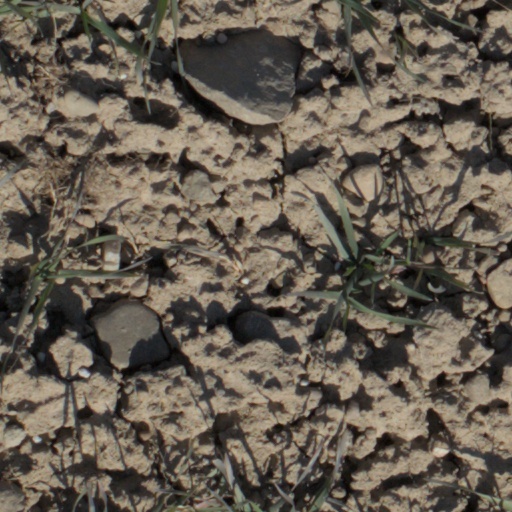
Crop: wheat